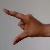
The image shows a hand gesture representing the letter 'Z' in Indian Sign Language.